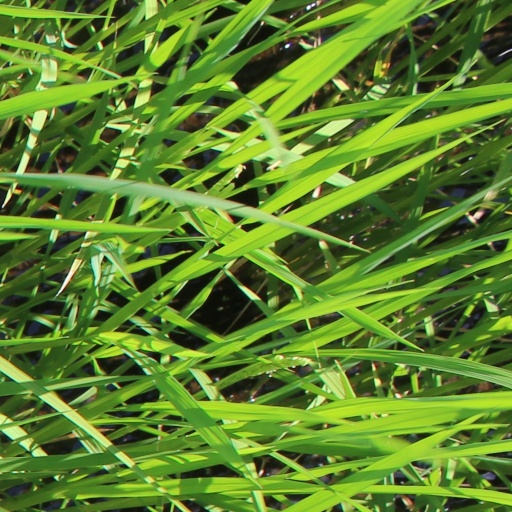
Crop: rice